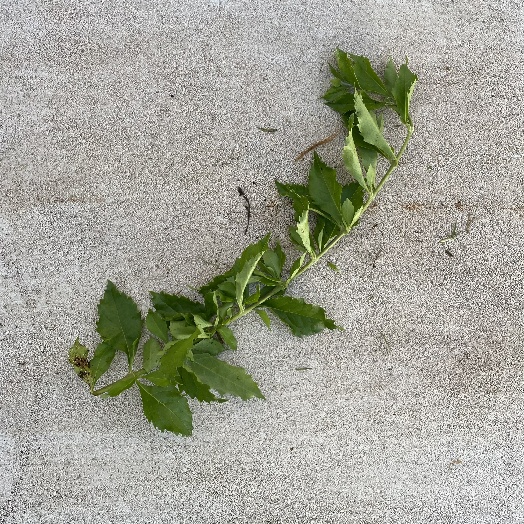
Label: Vegetation